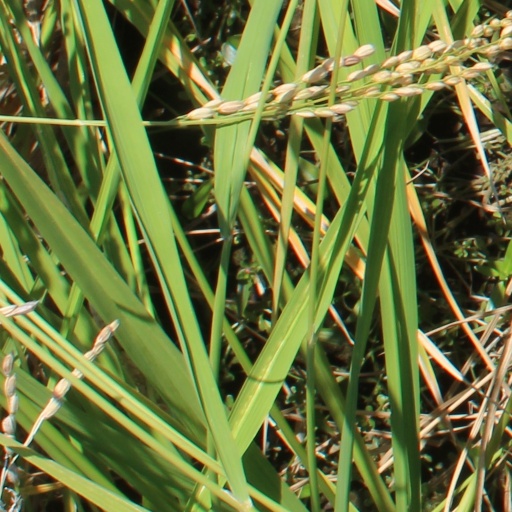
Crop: rice